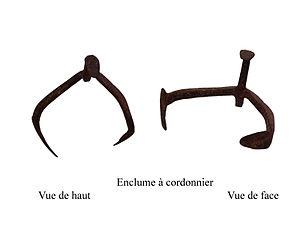
Photographie d'une enclume à cordonnier prise au National Museum Soares dos Reis
Une enclume est un outil servant à forger les métaux. C'est une pièce de taille variable allant, selon les métiers, de quelques dizaines de grammes jusqu'à plus de 400 kg, en acier avec une surface plane appelée la table, généralement cémentée, parfois munie de perforations généralement verticales, circulaires ou carrées pour certains accessoires de travail ou usages adaptés à un emploi déterminé.